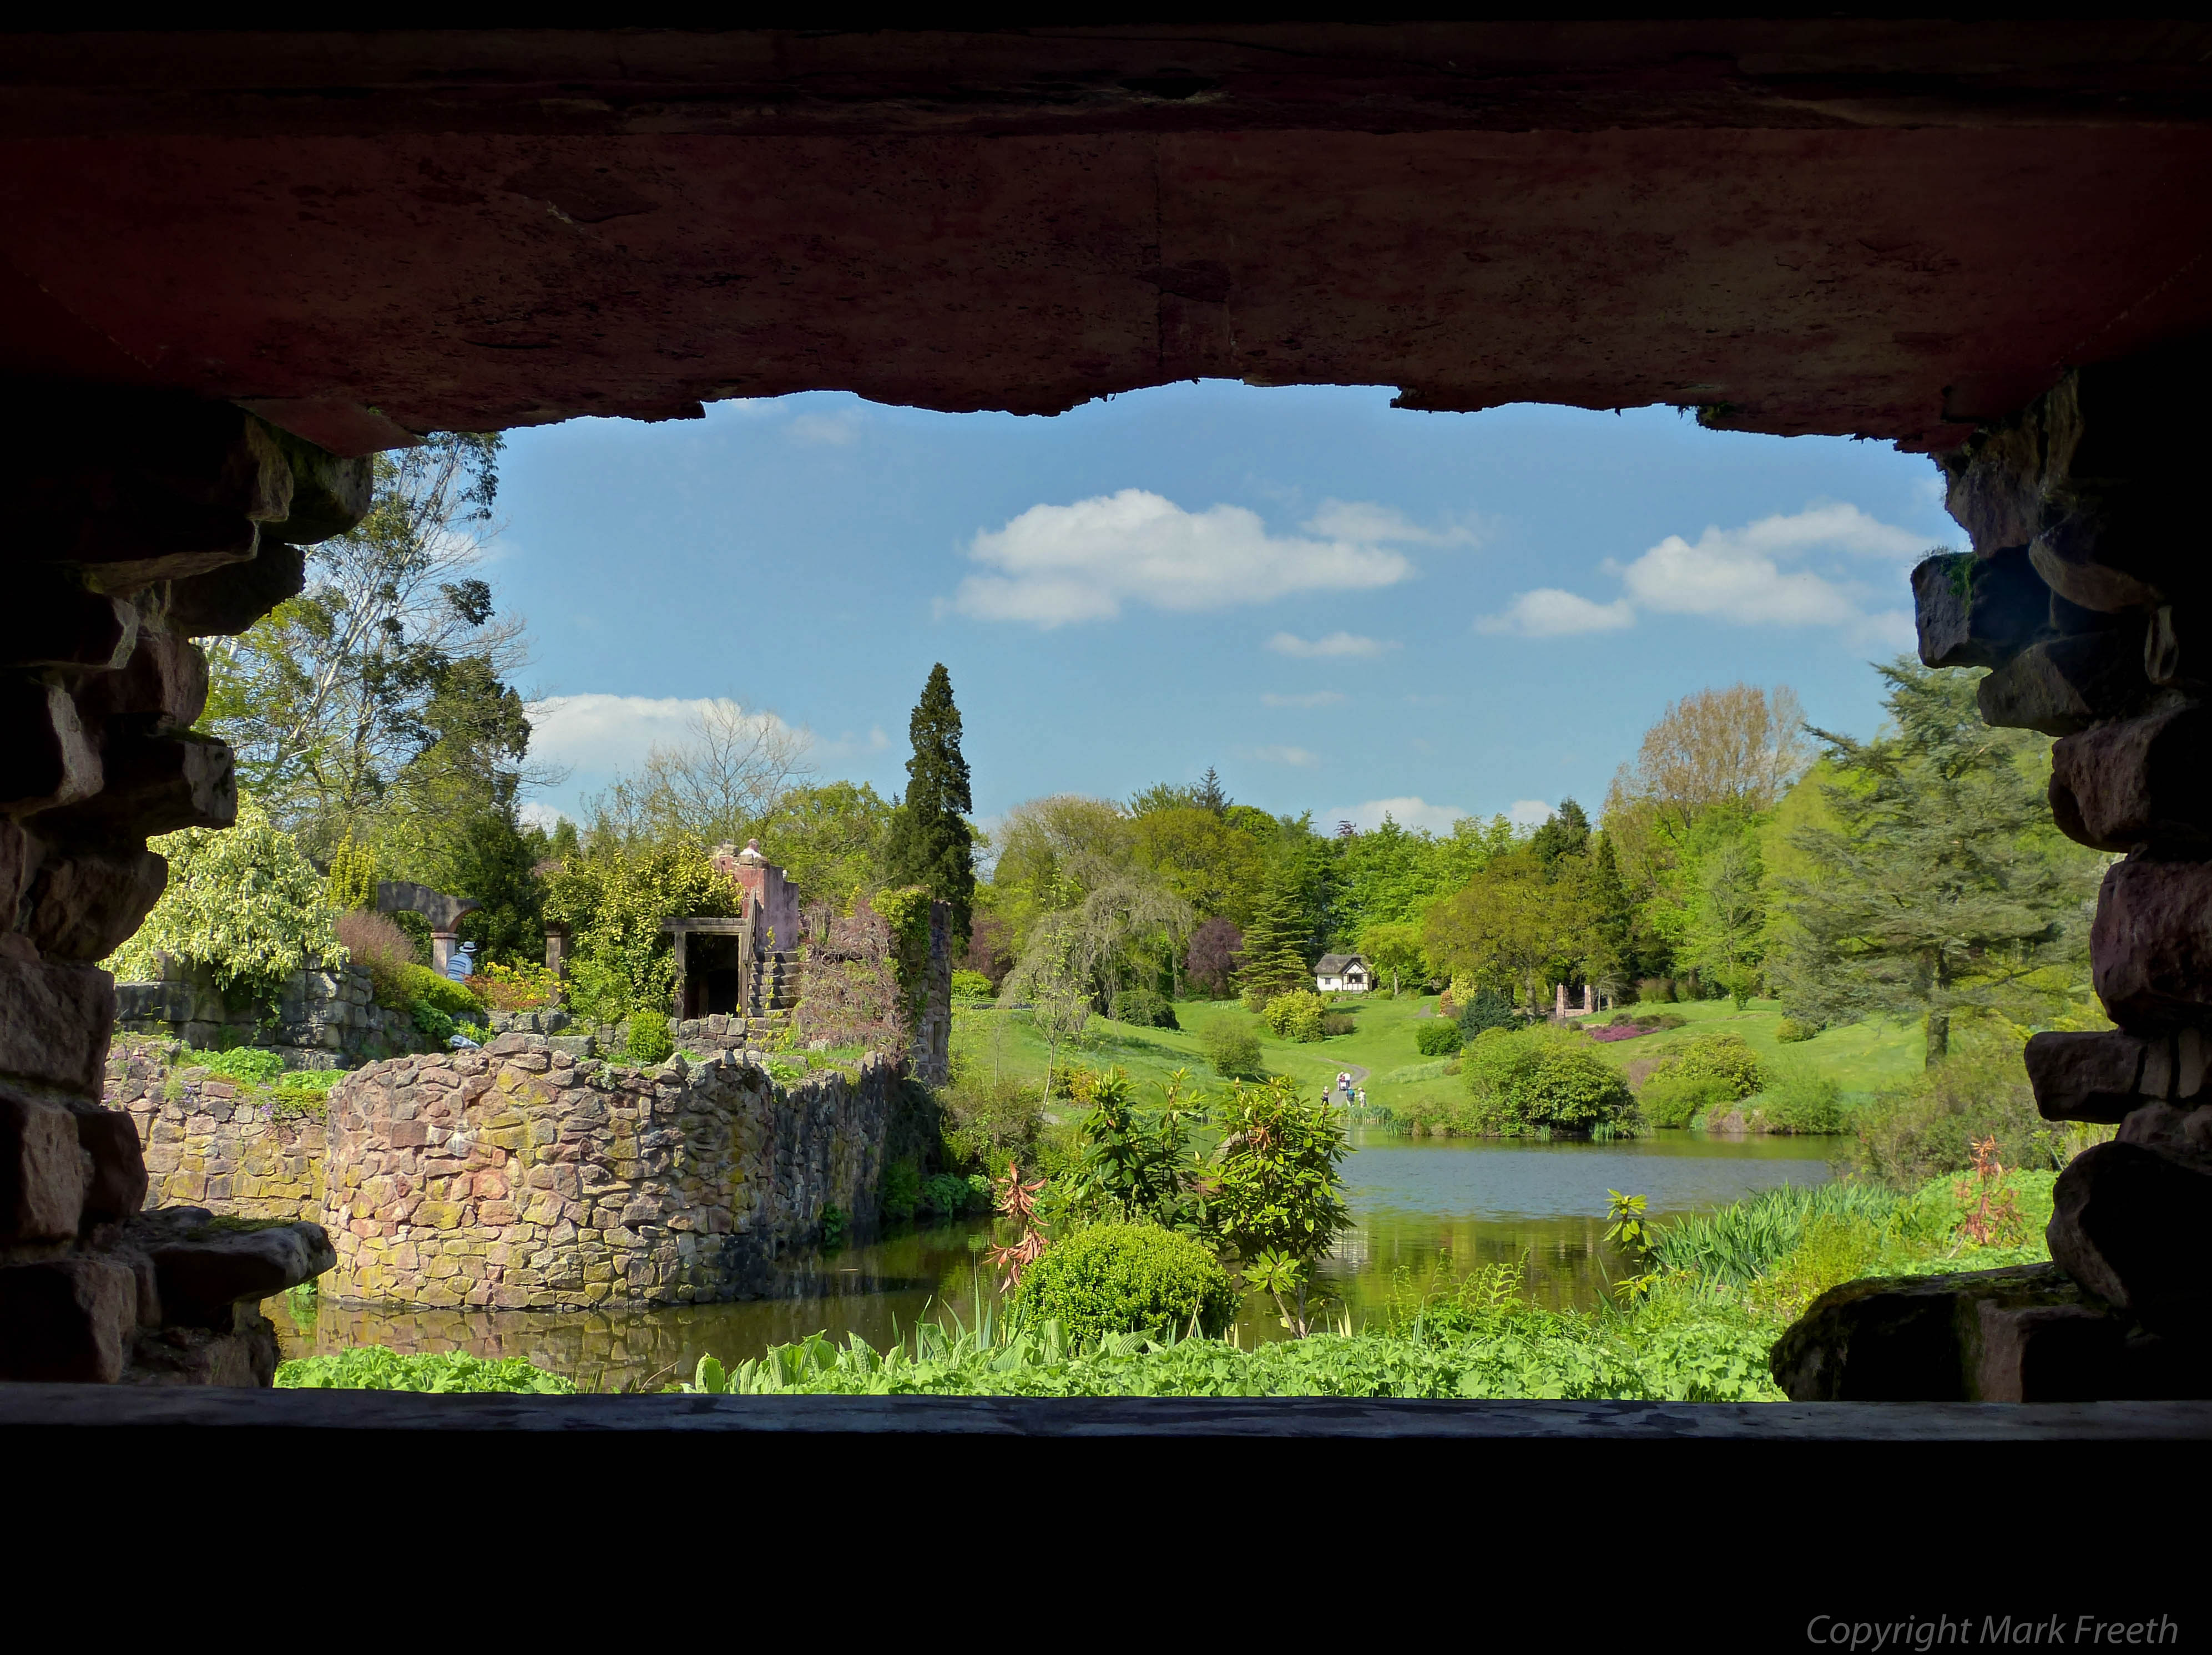
landscape, flower, arch, spring, reflection, castle, england, ruins, gardens, screenshot, markfreeth, consall